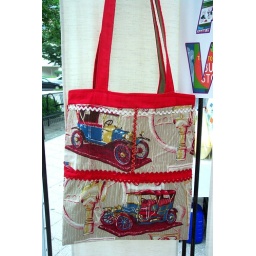
Recycled vintage apron with cute model T car imagery, lined in tan cotton twill fabric.